Avalon Hill's Squad Leader

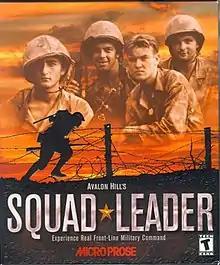

Avalon Hill's Squad Leader is a 2000 turn-based strategy video game developed by Random Games and published by Hasbro Interactive under the MicroProse label. It is a tie-in to Avalon Hill's board wargame "Squad Leader".